List of Leica Camera models

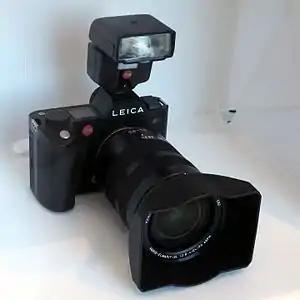
Leica SL (Typ 601)

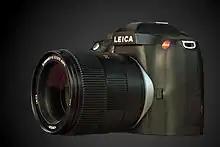
Leica S2

Leica T (Typ 701) – In 2014, Leica announced Leica T (Typ 701), the first camera with a body made completely of aluminum. Initially there were two available lenses for the camera, the Leica Summicron-T 23mm ASPH and the Leica Vario-Elmar-T 18–56 mm –5.6 ASPH. More lenses have been announced for 2015.